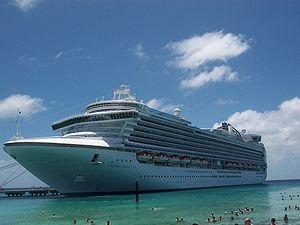
Le Crown Princess est un navire de croisière appartenant à la société Princess Cruises.